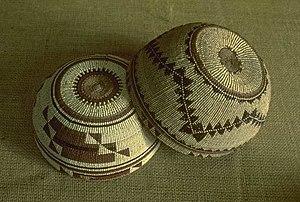
Les Yuroks sont une tribu d'Amérindiens de la côte ouest des États-Unis, qui vivaient au nord de la Californie, sur le cours inférieur du Klamath et sur la côte pacifique. Ils parlaient une langue, le Yurok, maintenant presque éteinte, du groupe des langues algiques. Le nom « Yurok » lui-même vient du karok voisin et signifie « en descendant le fleuve » ou « peuple du bas des rivières ».